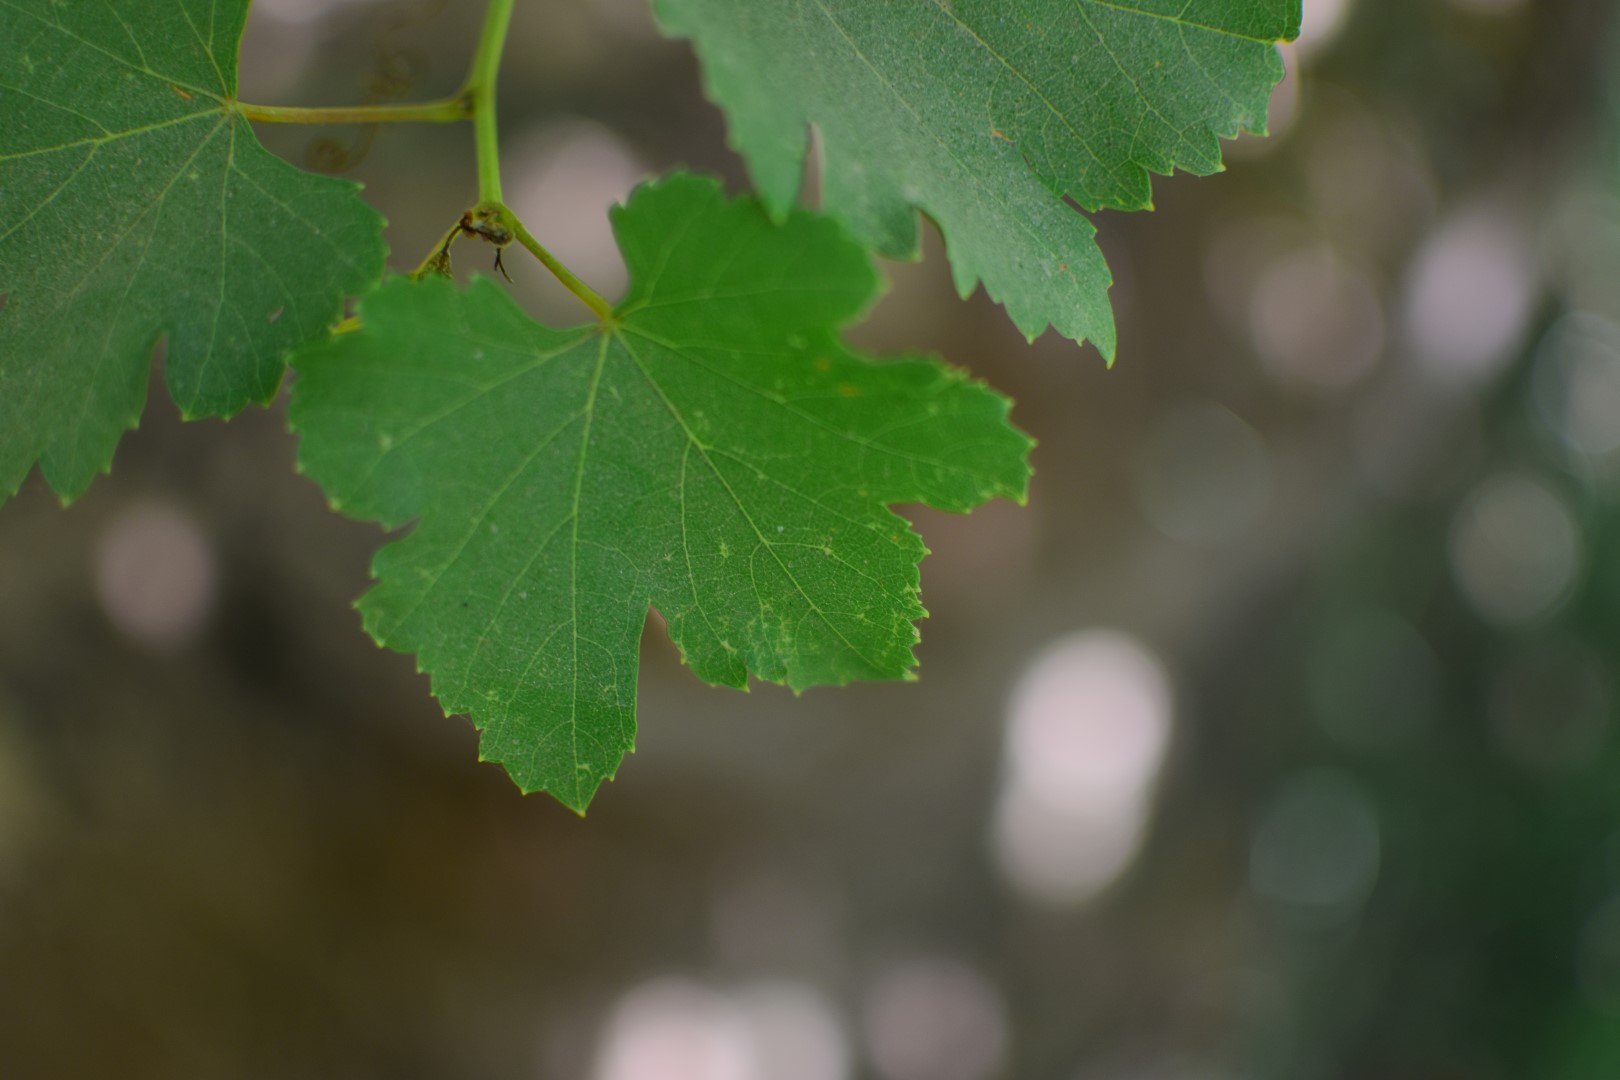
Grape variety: Frinsi